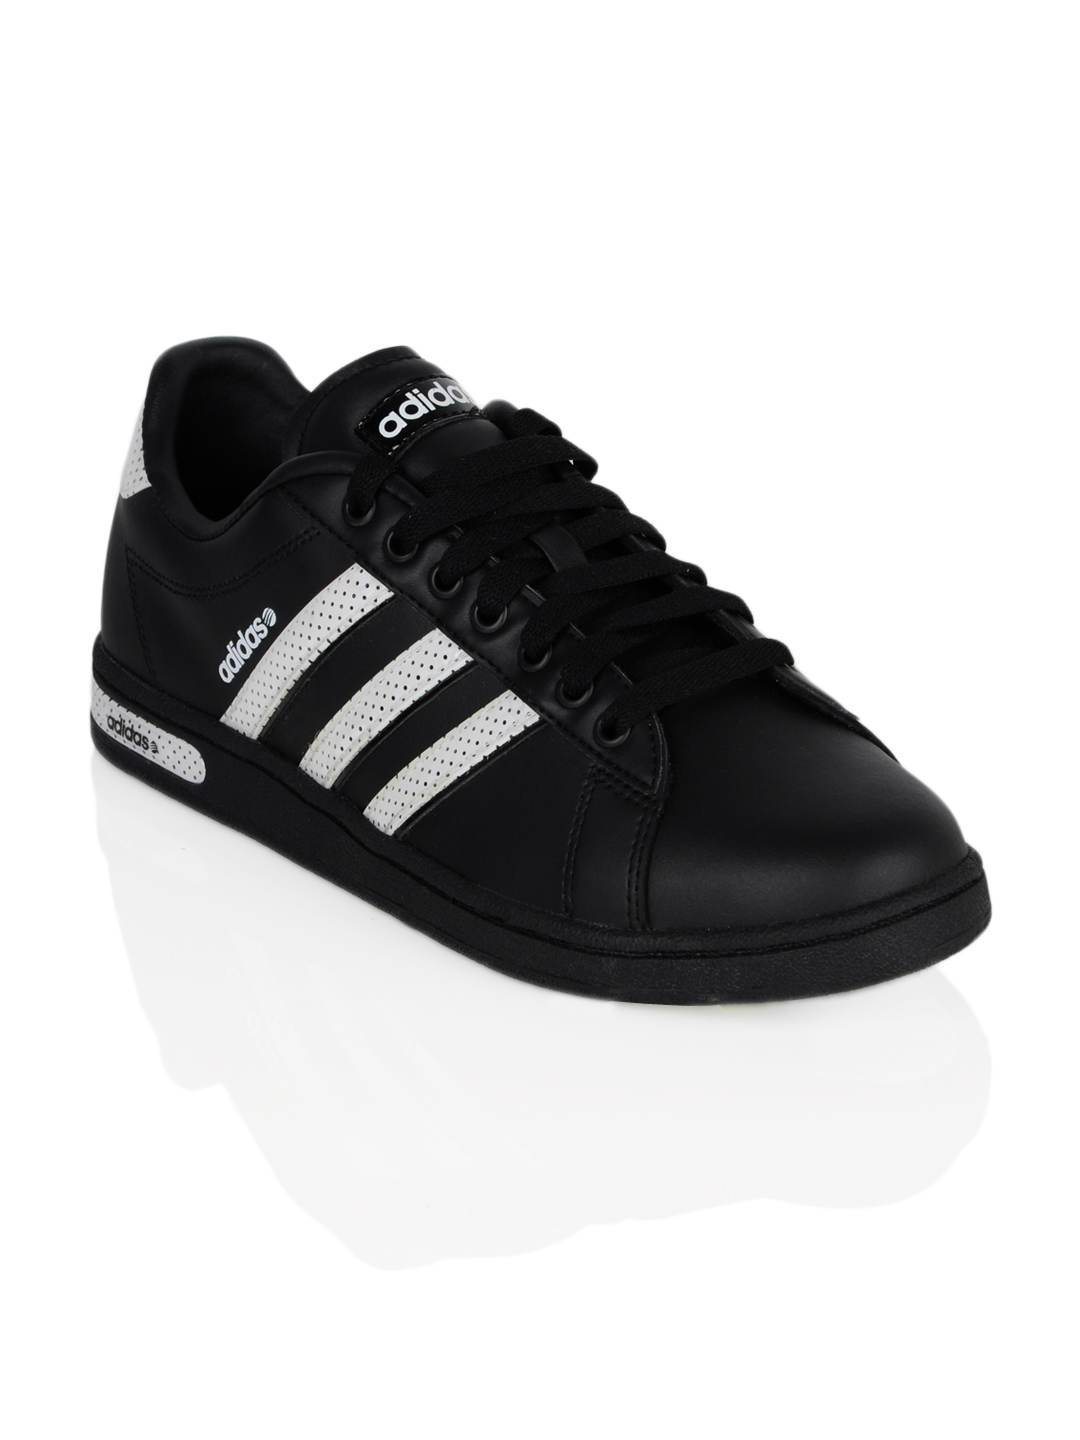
ADIDAS Neo Men Derby II Black Shoes
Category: Footwear / Shoes / Casual Shoes
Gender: Men
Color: Black
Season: Summer 2012
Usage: Casual